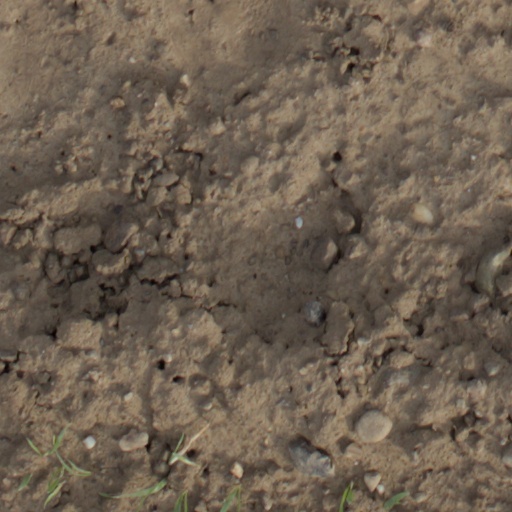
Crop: wheat